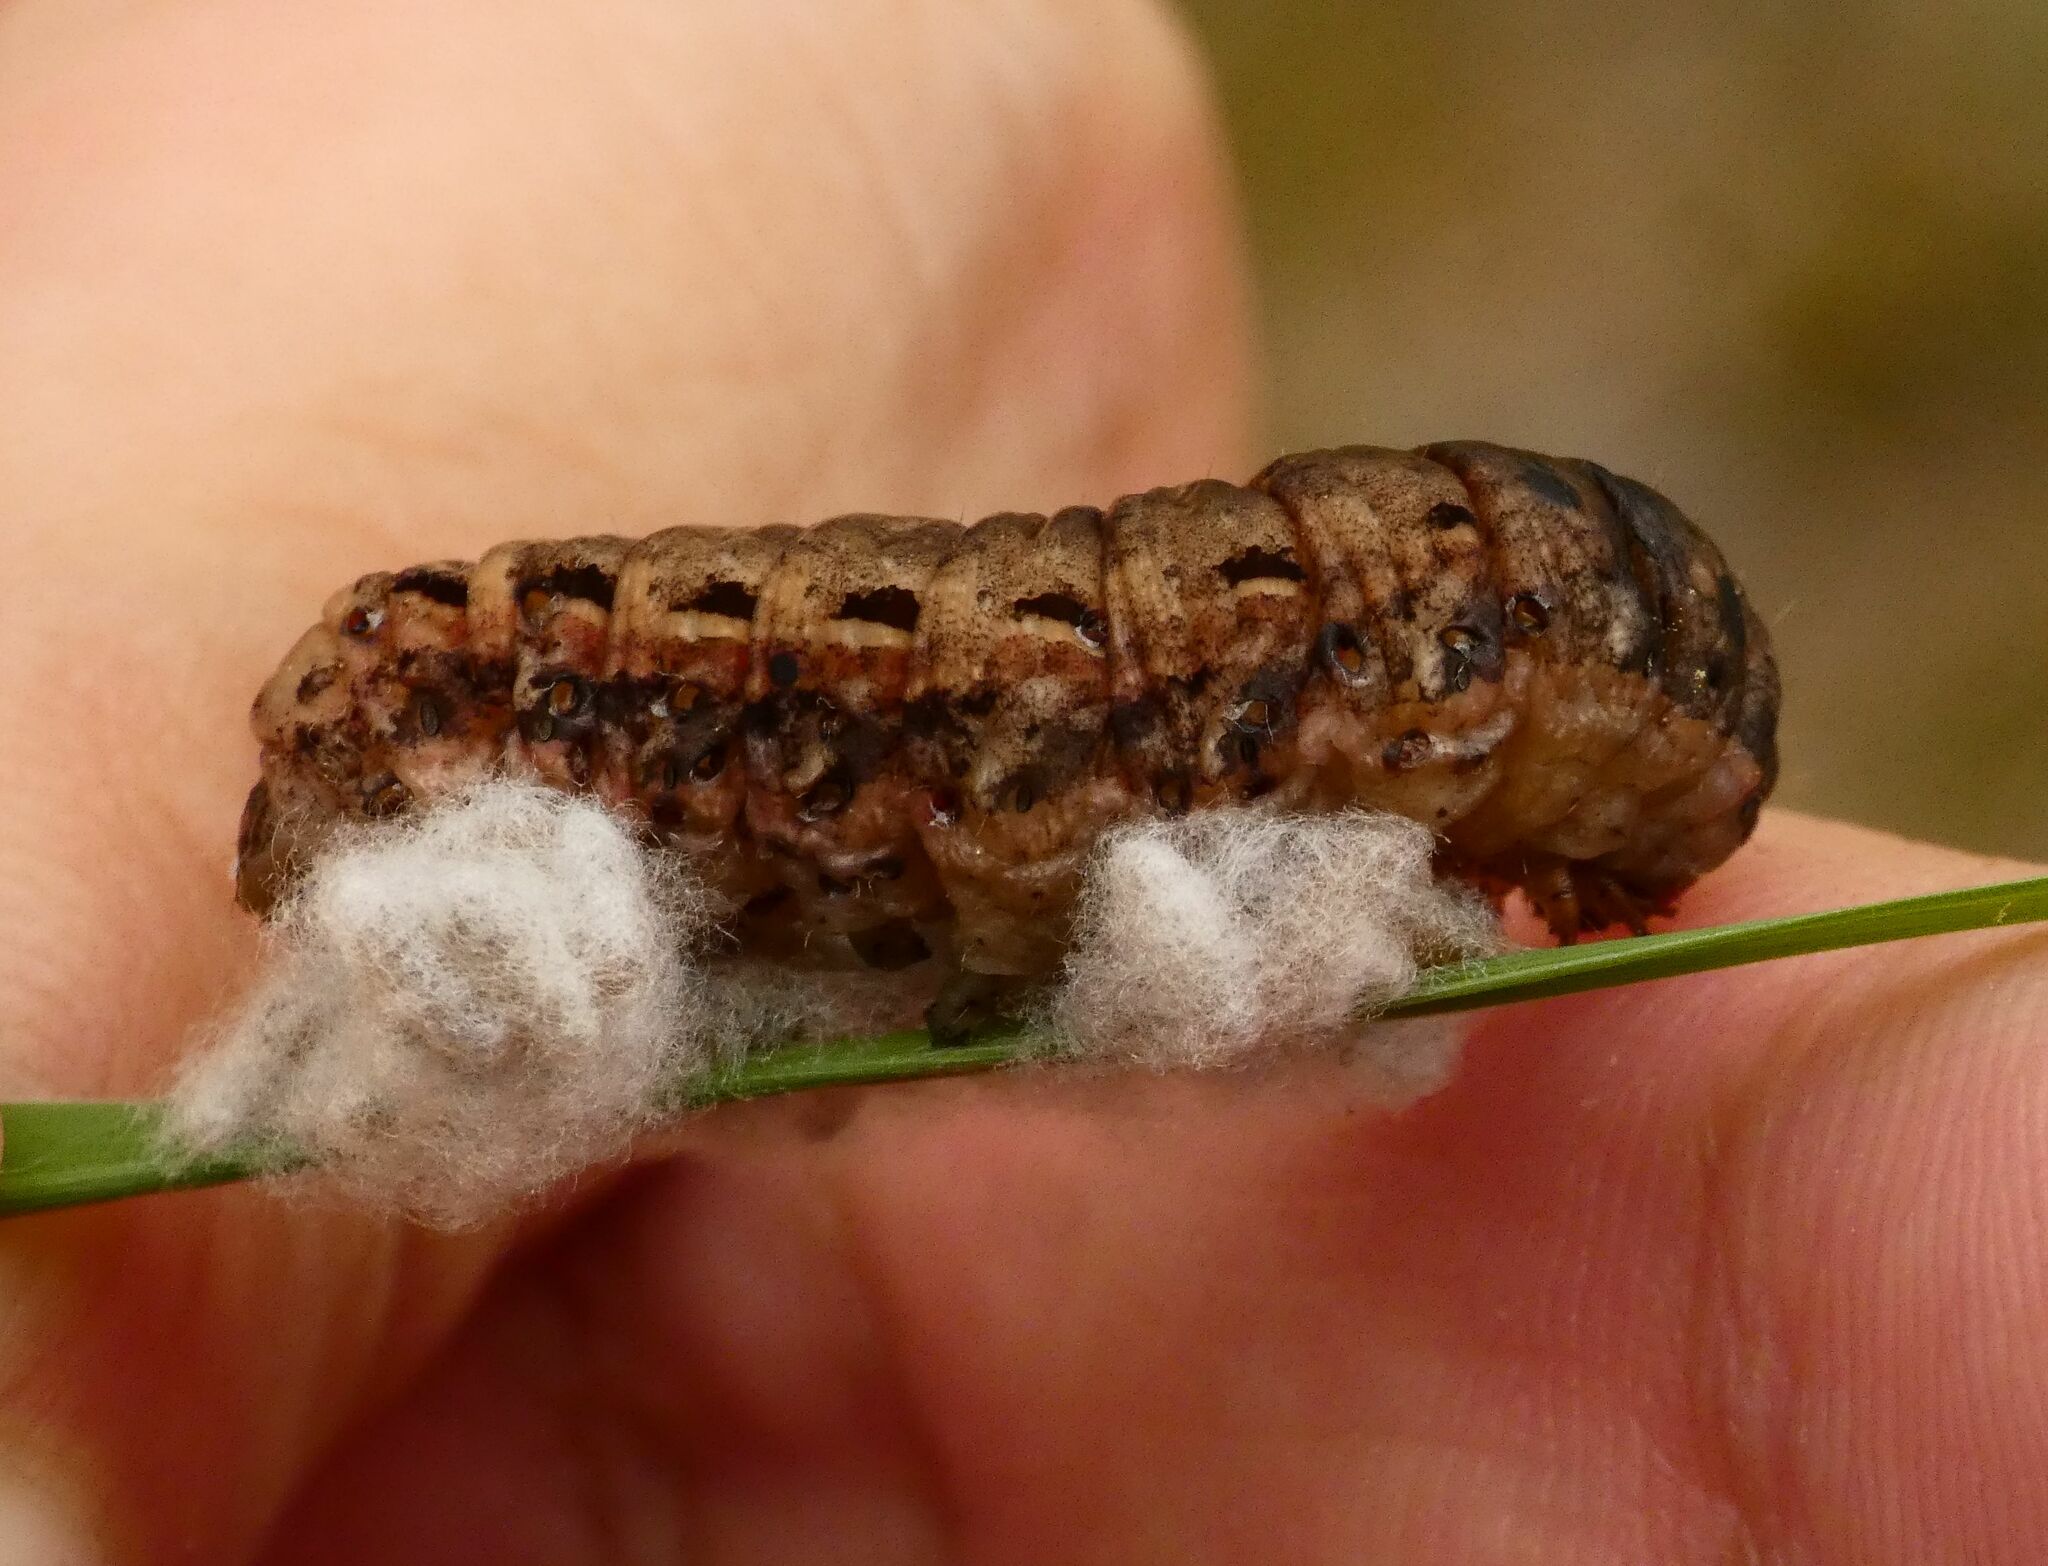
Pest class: cutworms